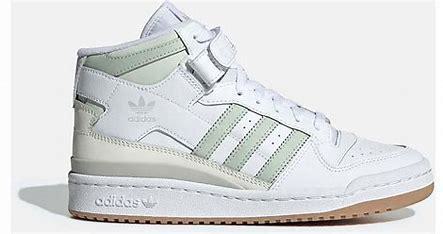
Brand: Adidas
Model: Forum Mid